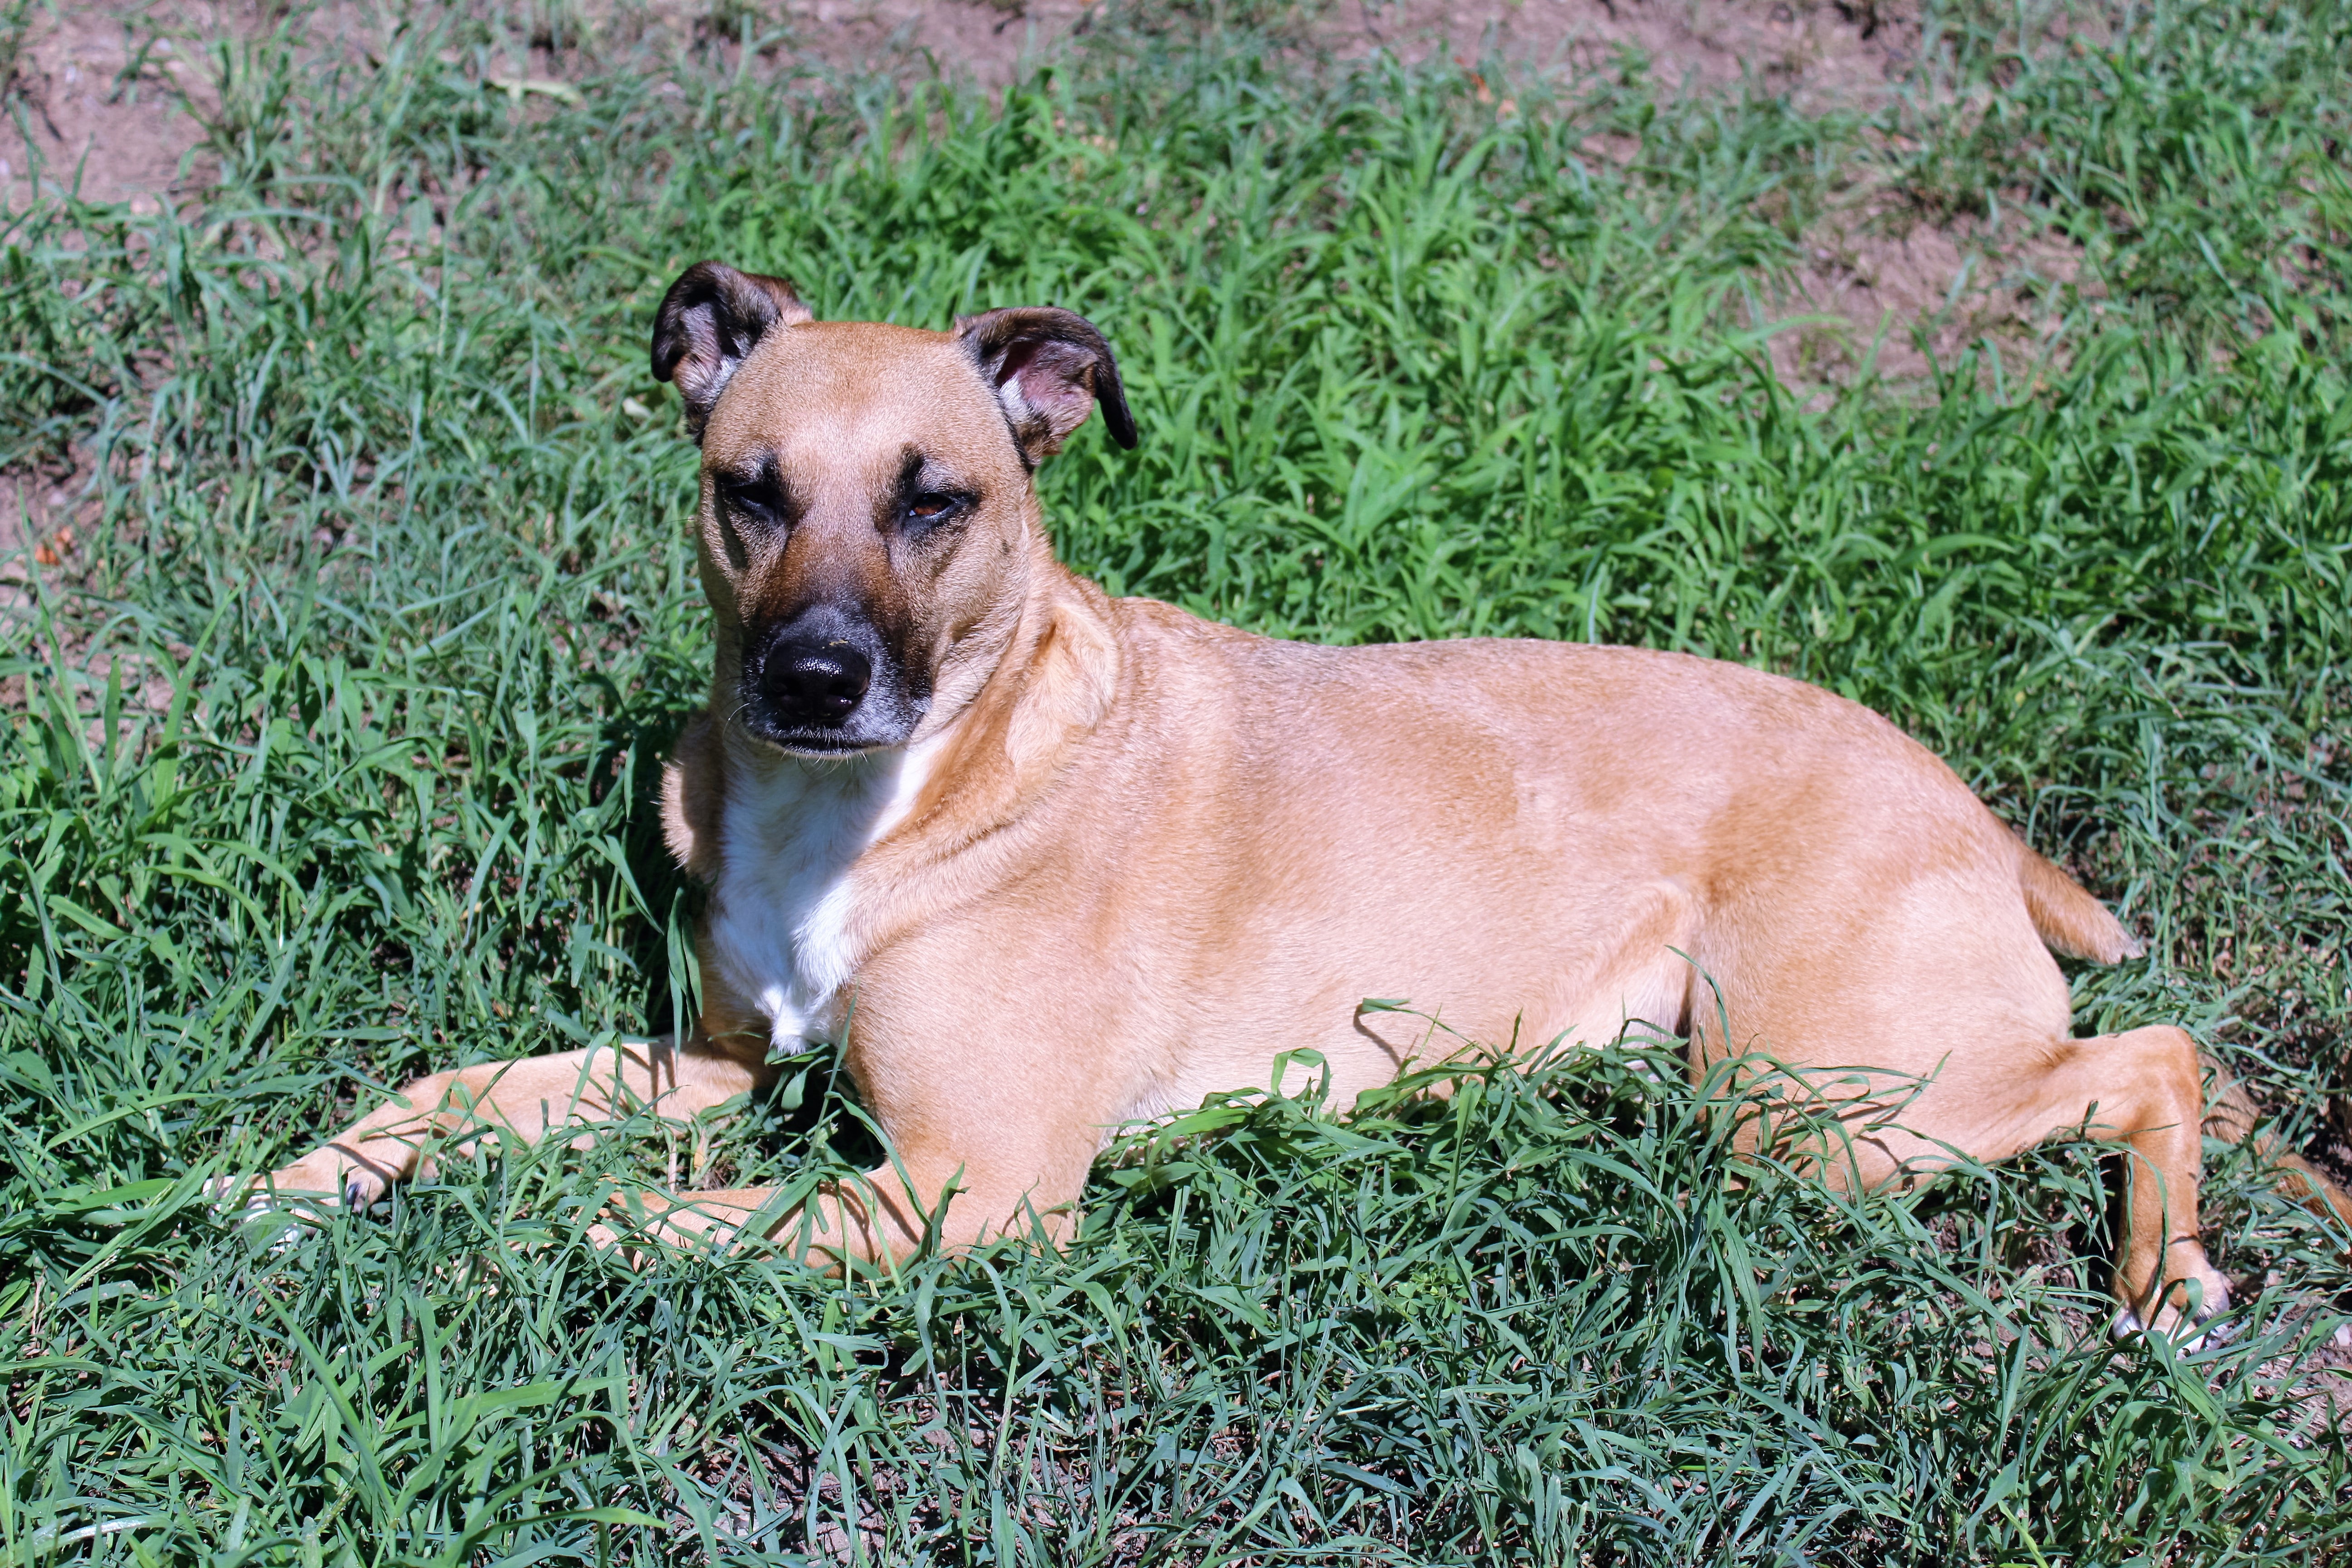
grass, puppy, dog, mammal, relaxing, laying, relaxation, vertebrate, dog breed, terrier, rhodesian ridgeback, dog like mammal, carnivoran, dog crossbreeds, shelter dog